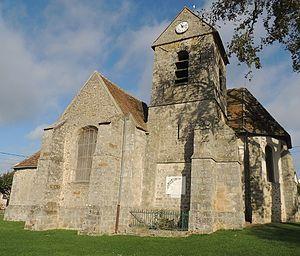
Église Saint-Geneviève de Courtomer: Sud du transept, clocher, monument aux morts et chevet
Courtomer est une commune française située dans le département de Seine-et-Marne en région Île-de-France.
Cet article recense les monuments historiques de l'ouest de la Seine-et-Marne, en France.